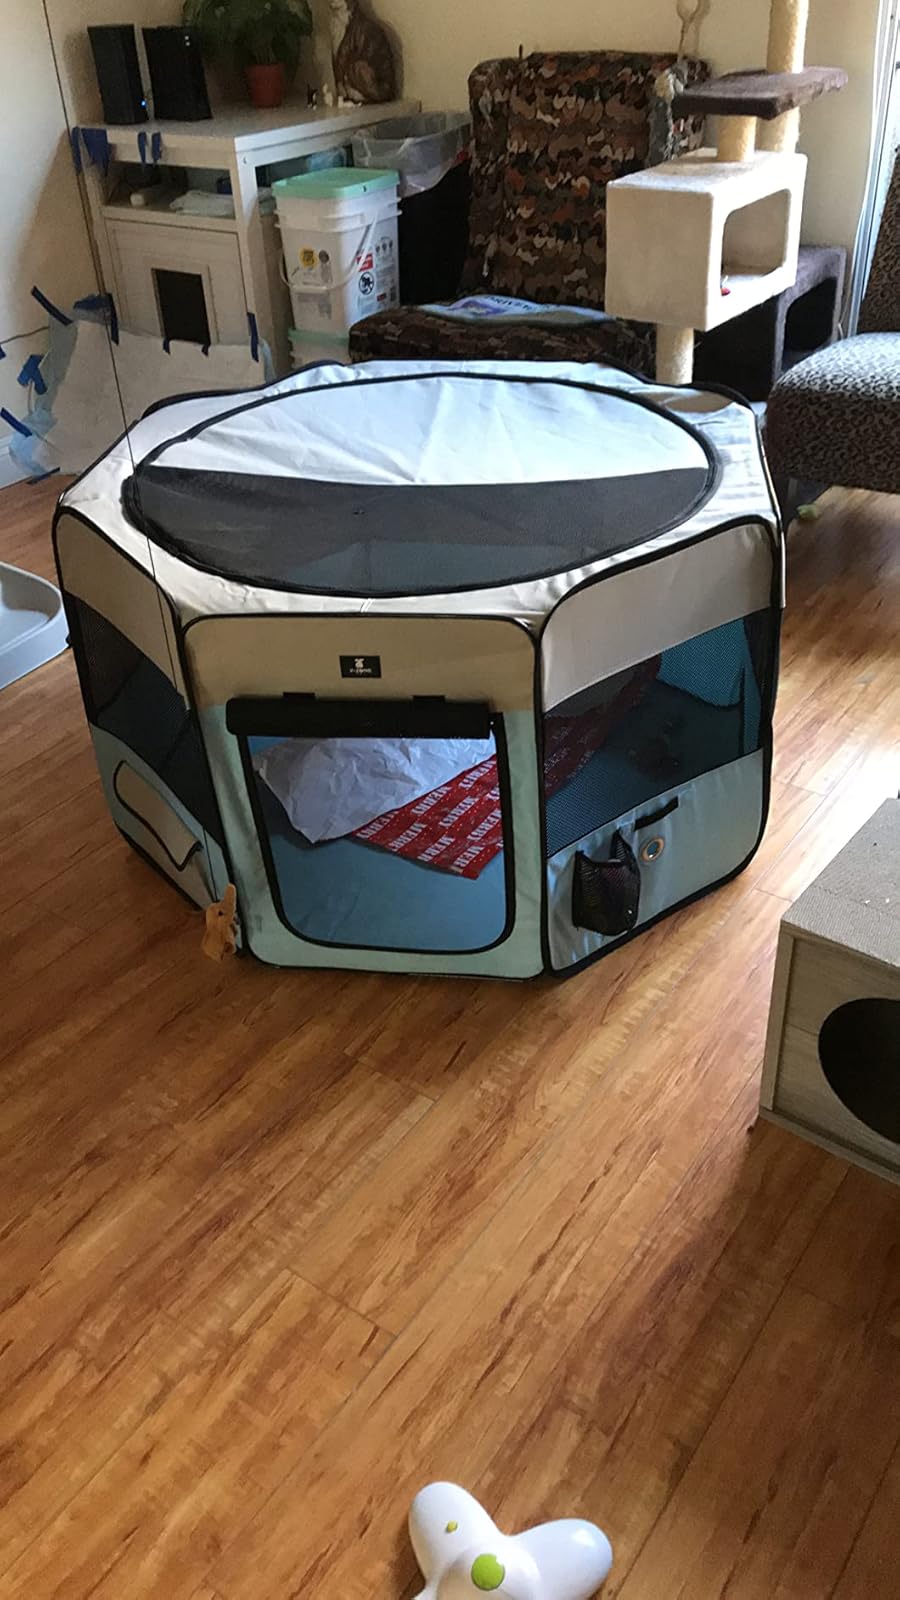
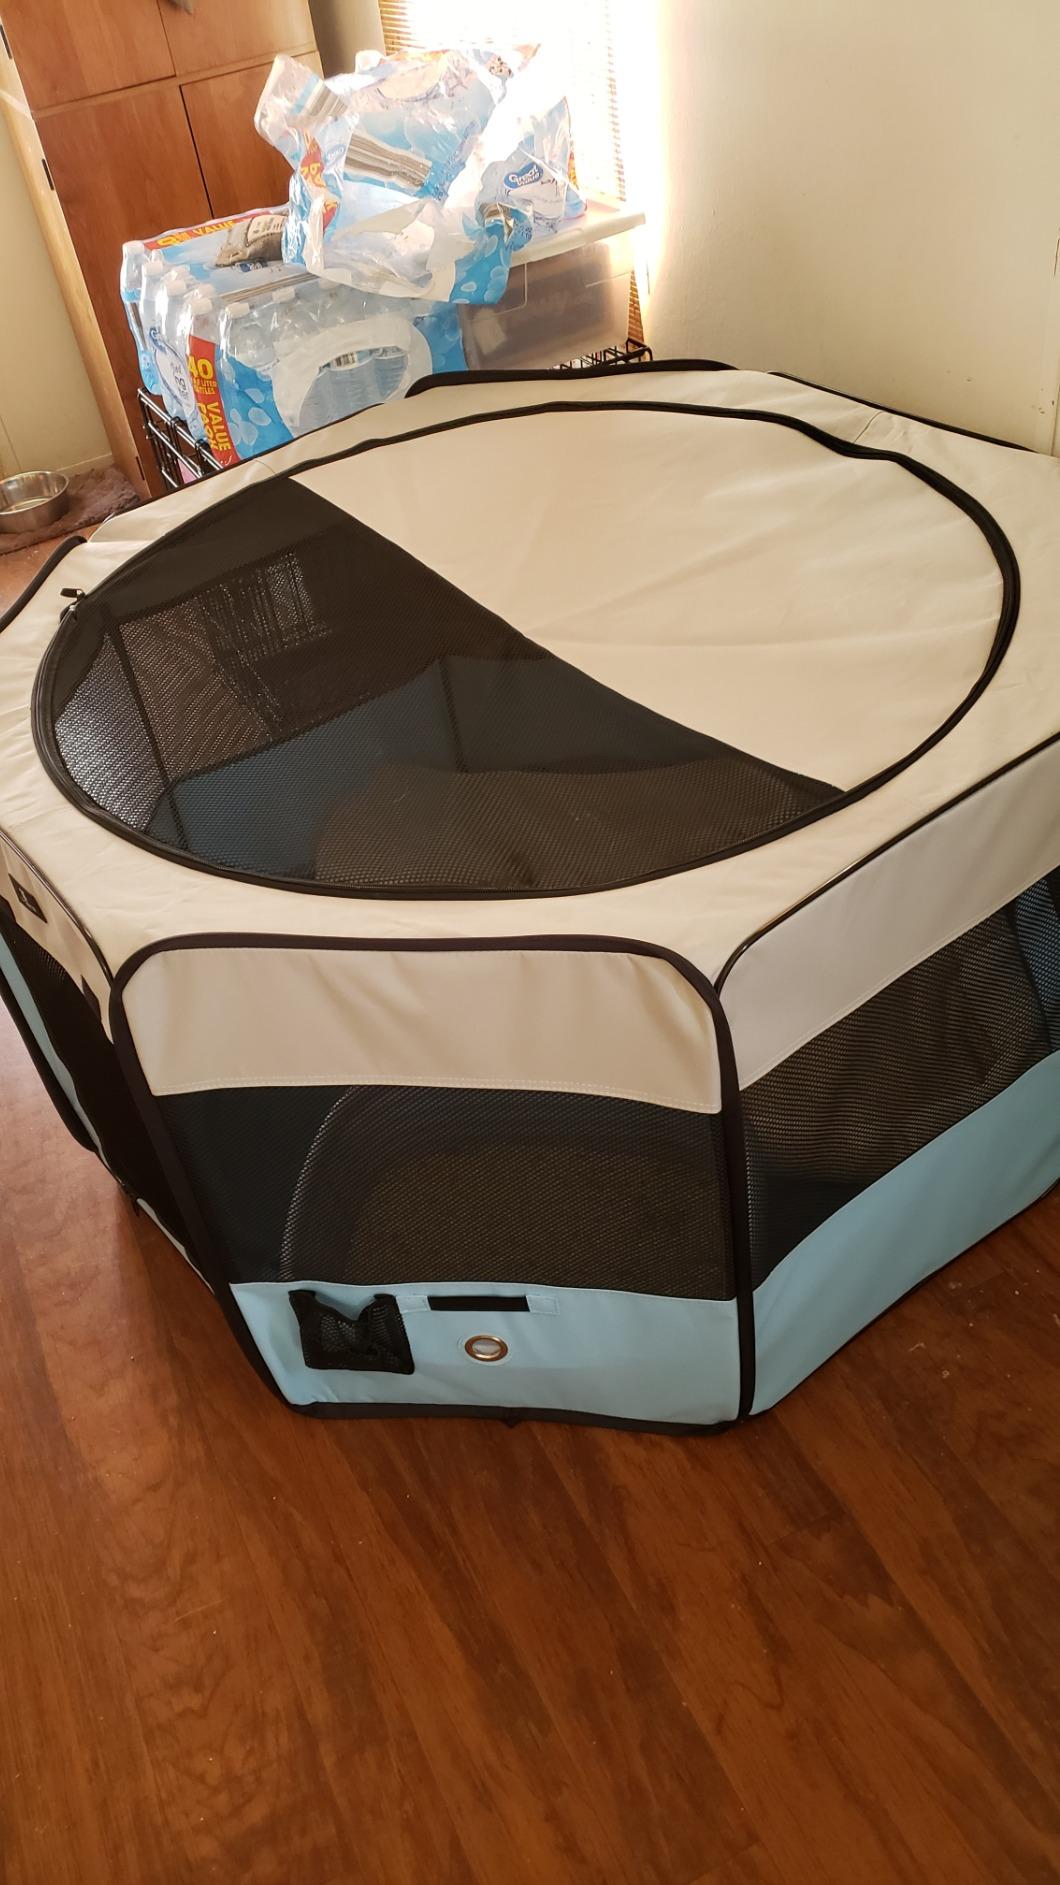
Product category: items_kennel
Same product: yes